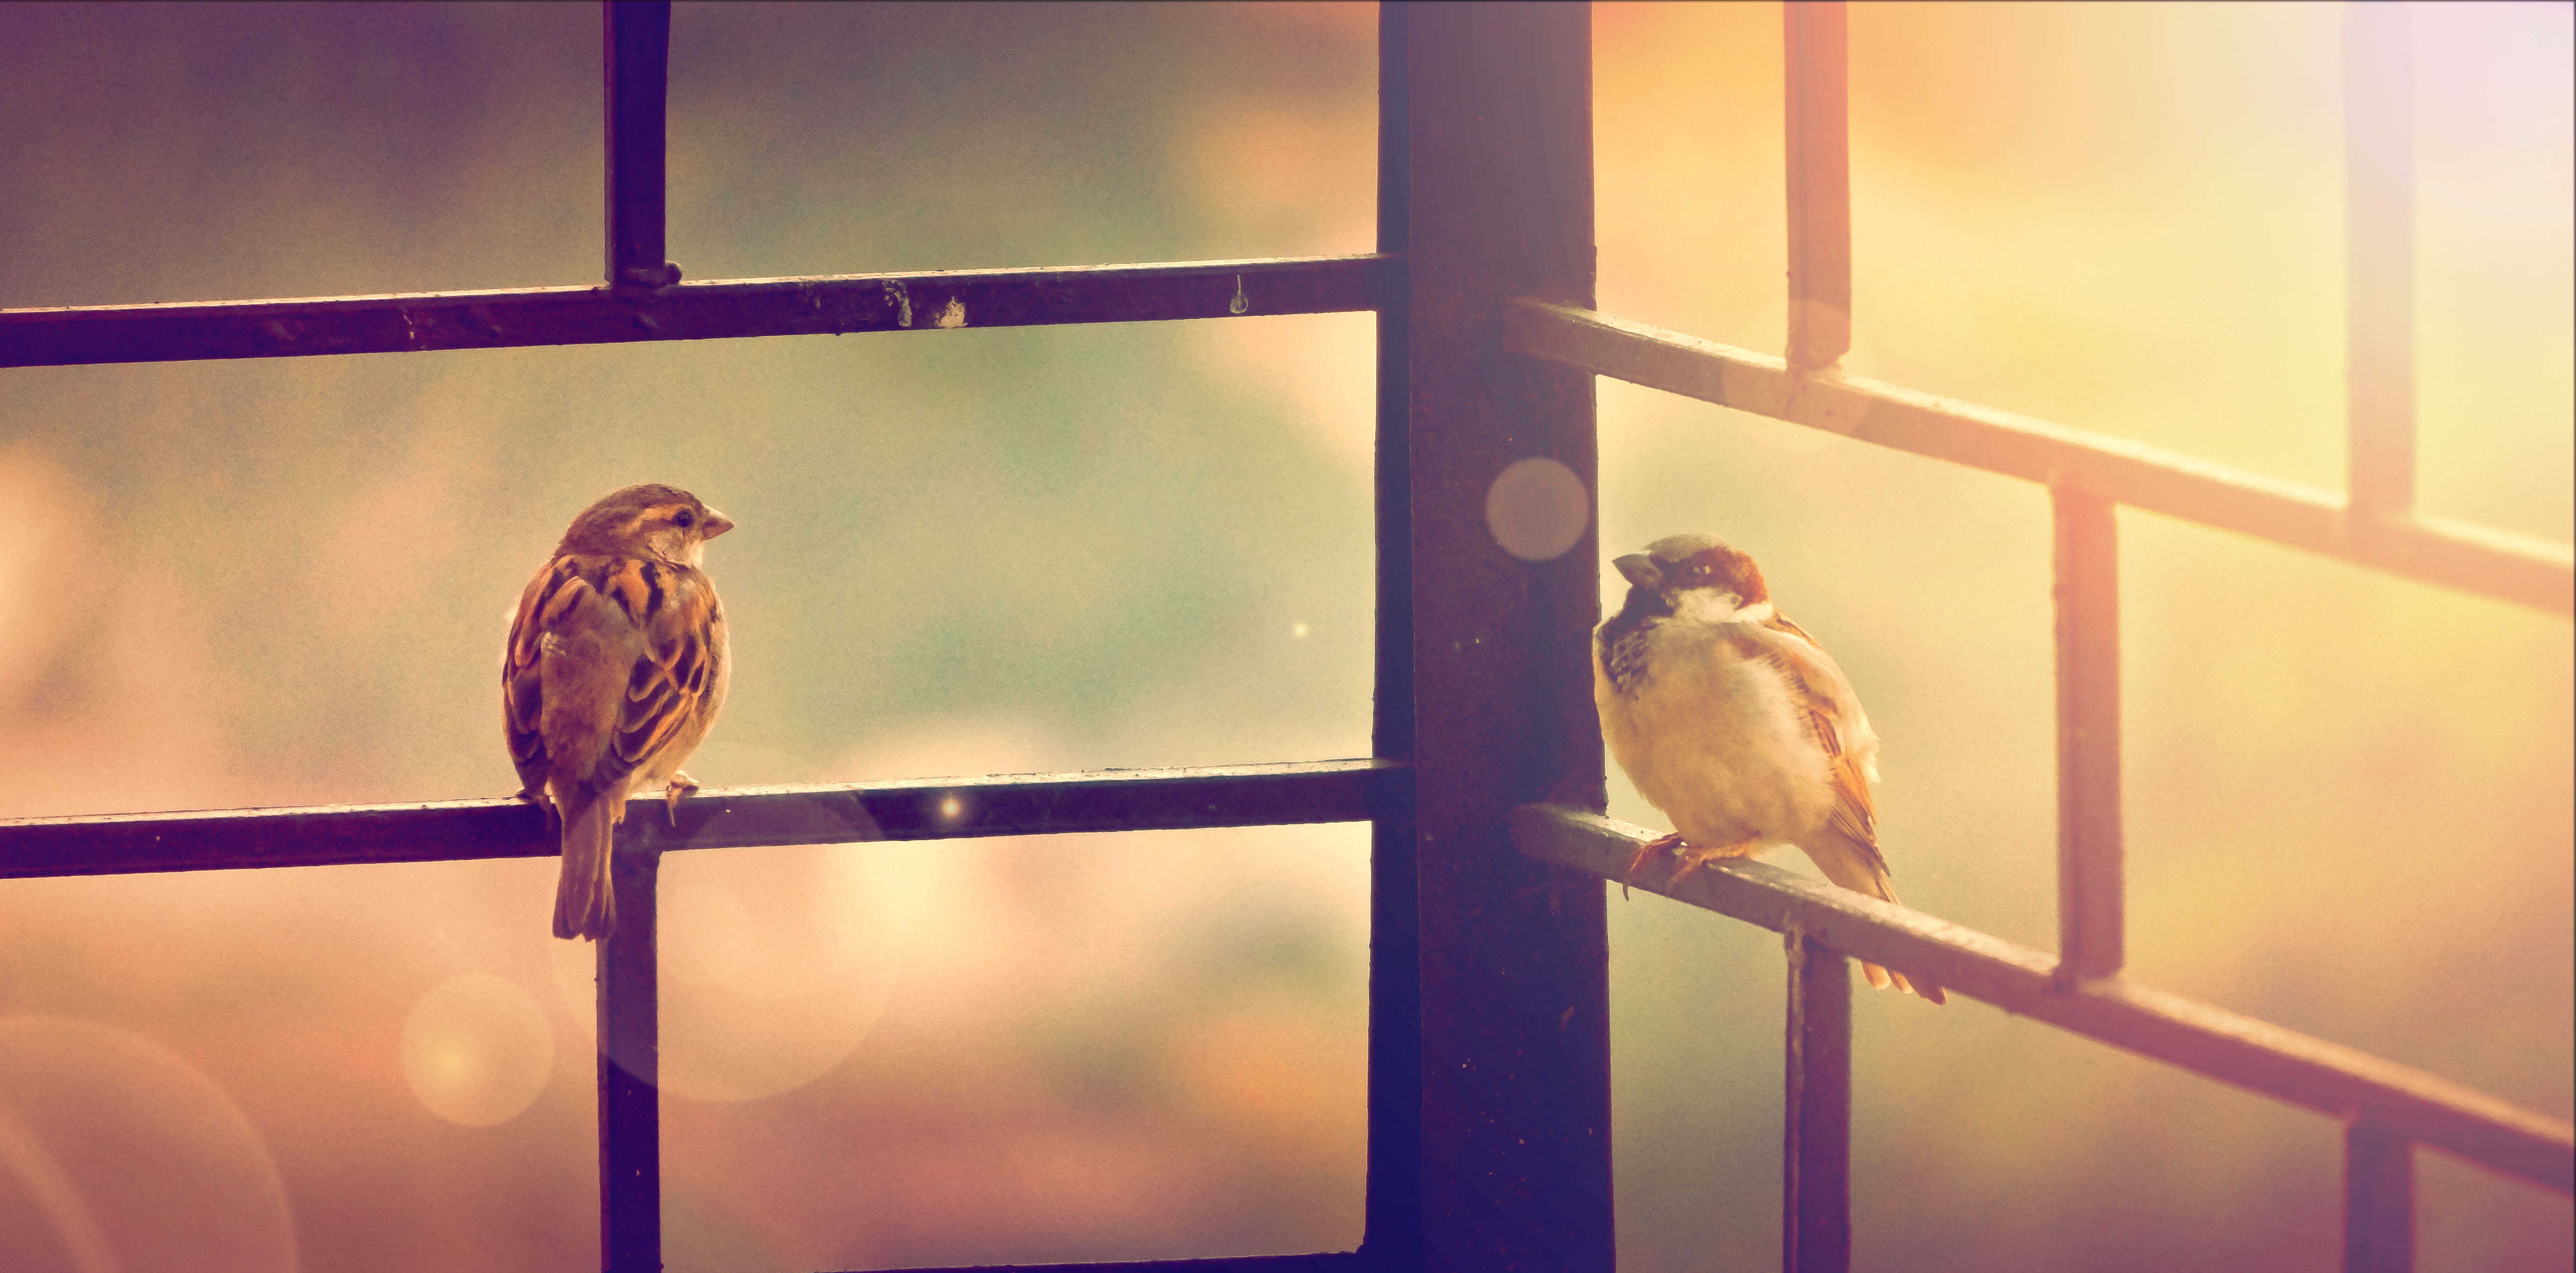
nature, bird, wing, line, color, fauna, finch, parakeet, window covering, perching bird